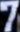
Number: 7